Kanchipuram

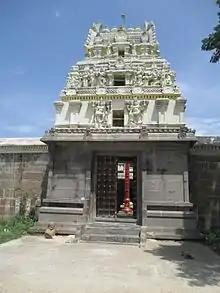
Trilokyanatha Temple

Hindus regard Kanchipuram to be one of the seven holiest cities in India, the Sapta Puri. According to Hinduism, a kṣhetra is a sacred ground, a field of active power, and a place where final attainment, or "moksha", can be obtained. The "Garuda Purana" says that seven cities, including Kanchipuram are providers of "moksha". The city is a pilgrimage site for both Vaishnavites and Saivites.